2016–2017 Zimbabwe floods

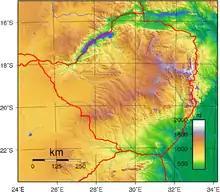
Topography of Zimbabwe

A high broad plateau called the Highveld, part of the Zambezian region, crosses the spine of Zimbabwe at approximately 1,200 meters above sea level. This plateau forms a watershed with lower regions on either side. The surrounding areas slope into the Zambezi River basin to the north, the Limpopo River basin to the south, and the Save River basin to the southeast, making the low-lying regions more prone to flooding.